A Single Girl

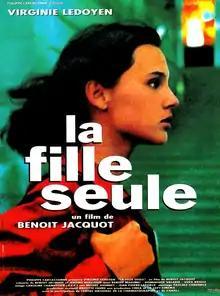
Theatrical release poster

A Single Girl is a 1995 French drama film directed by Benoît Jacquot. It follows a day in the life of a young Parisian woman named Valérie (Virginie Ledoyen) who begins a new job at a four-star hotel the same day she reveals to her boyfriend (Benoît Magimel) that she is pregnant. The 90-minute film is shot in real time, with a very mobile camera style, recalling the French New Wave.